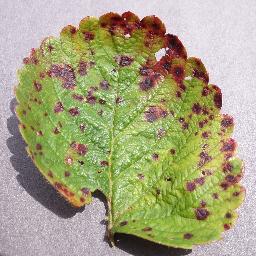
Label: Strawberry___Leaf_scorch